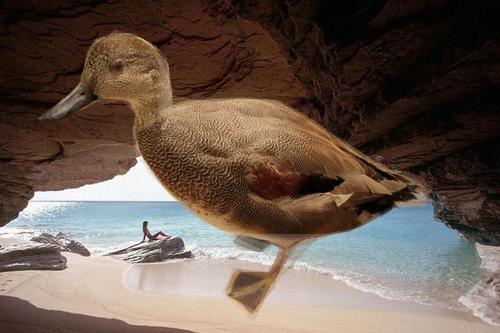
Bird species: Gadwall
Bird type: waterbird
Background: water